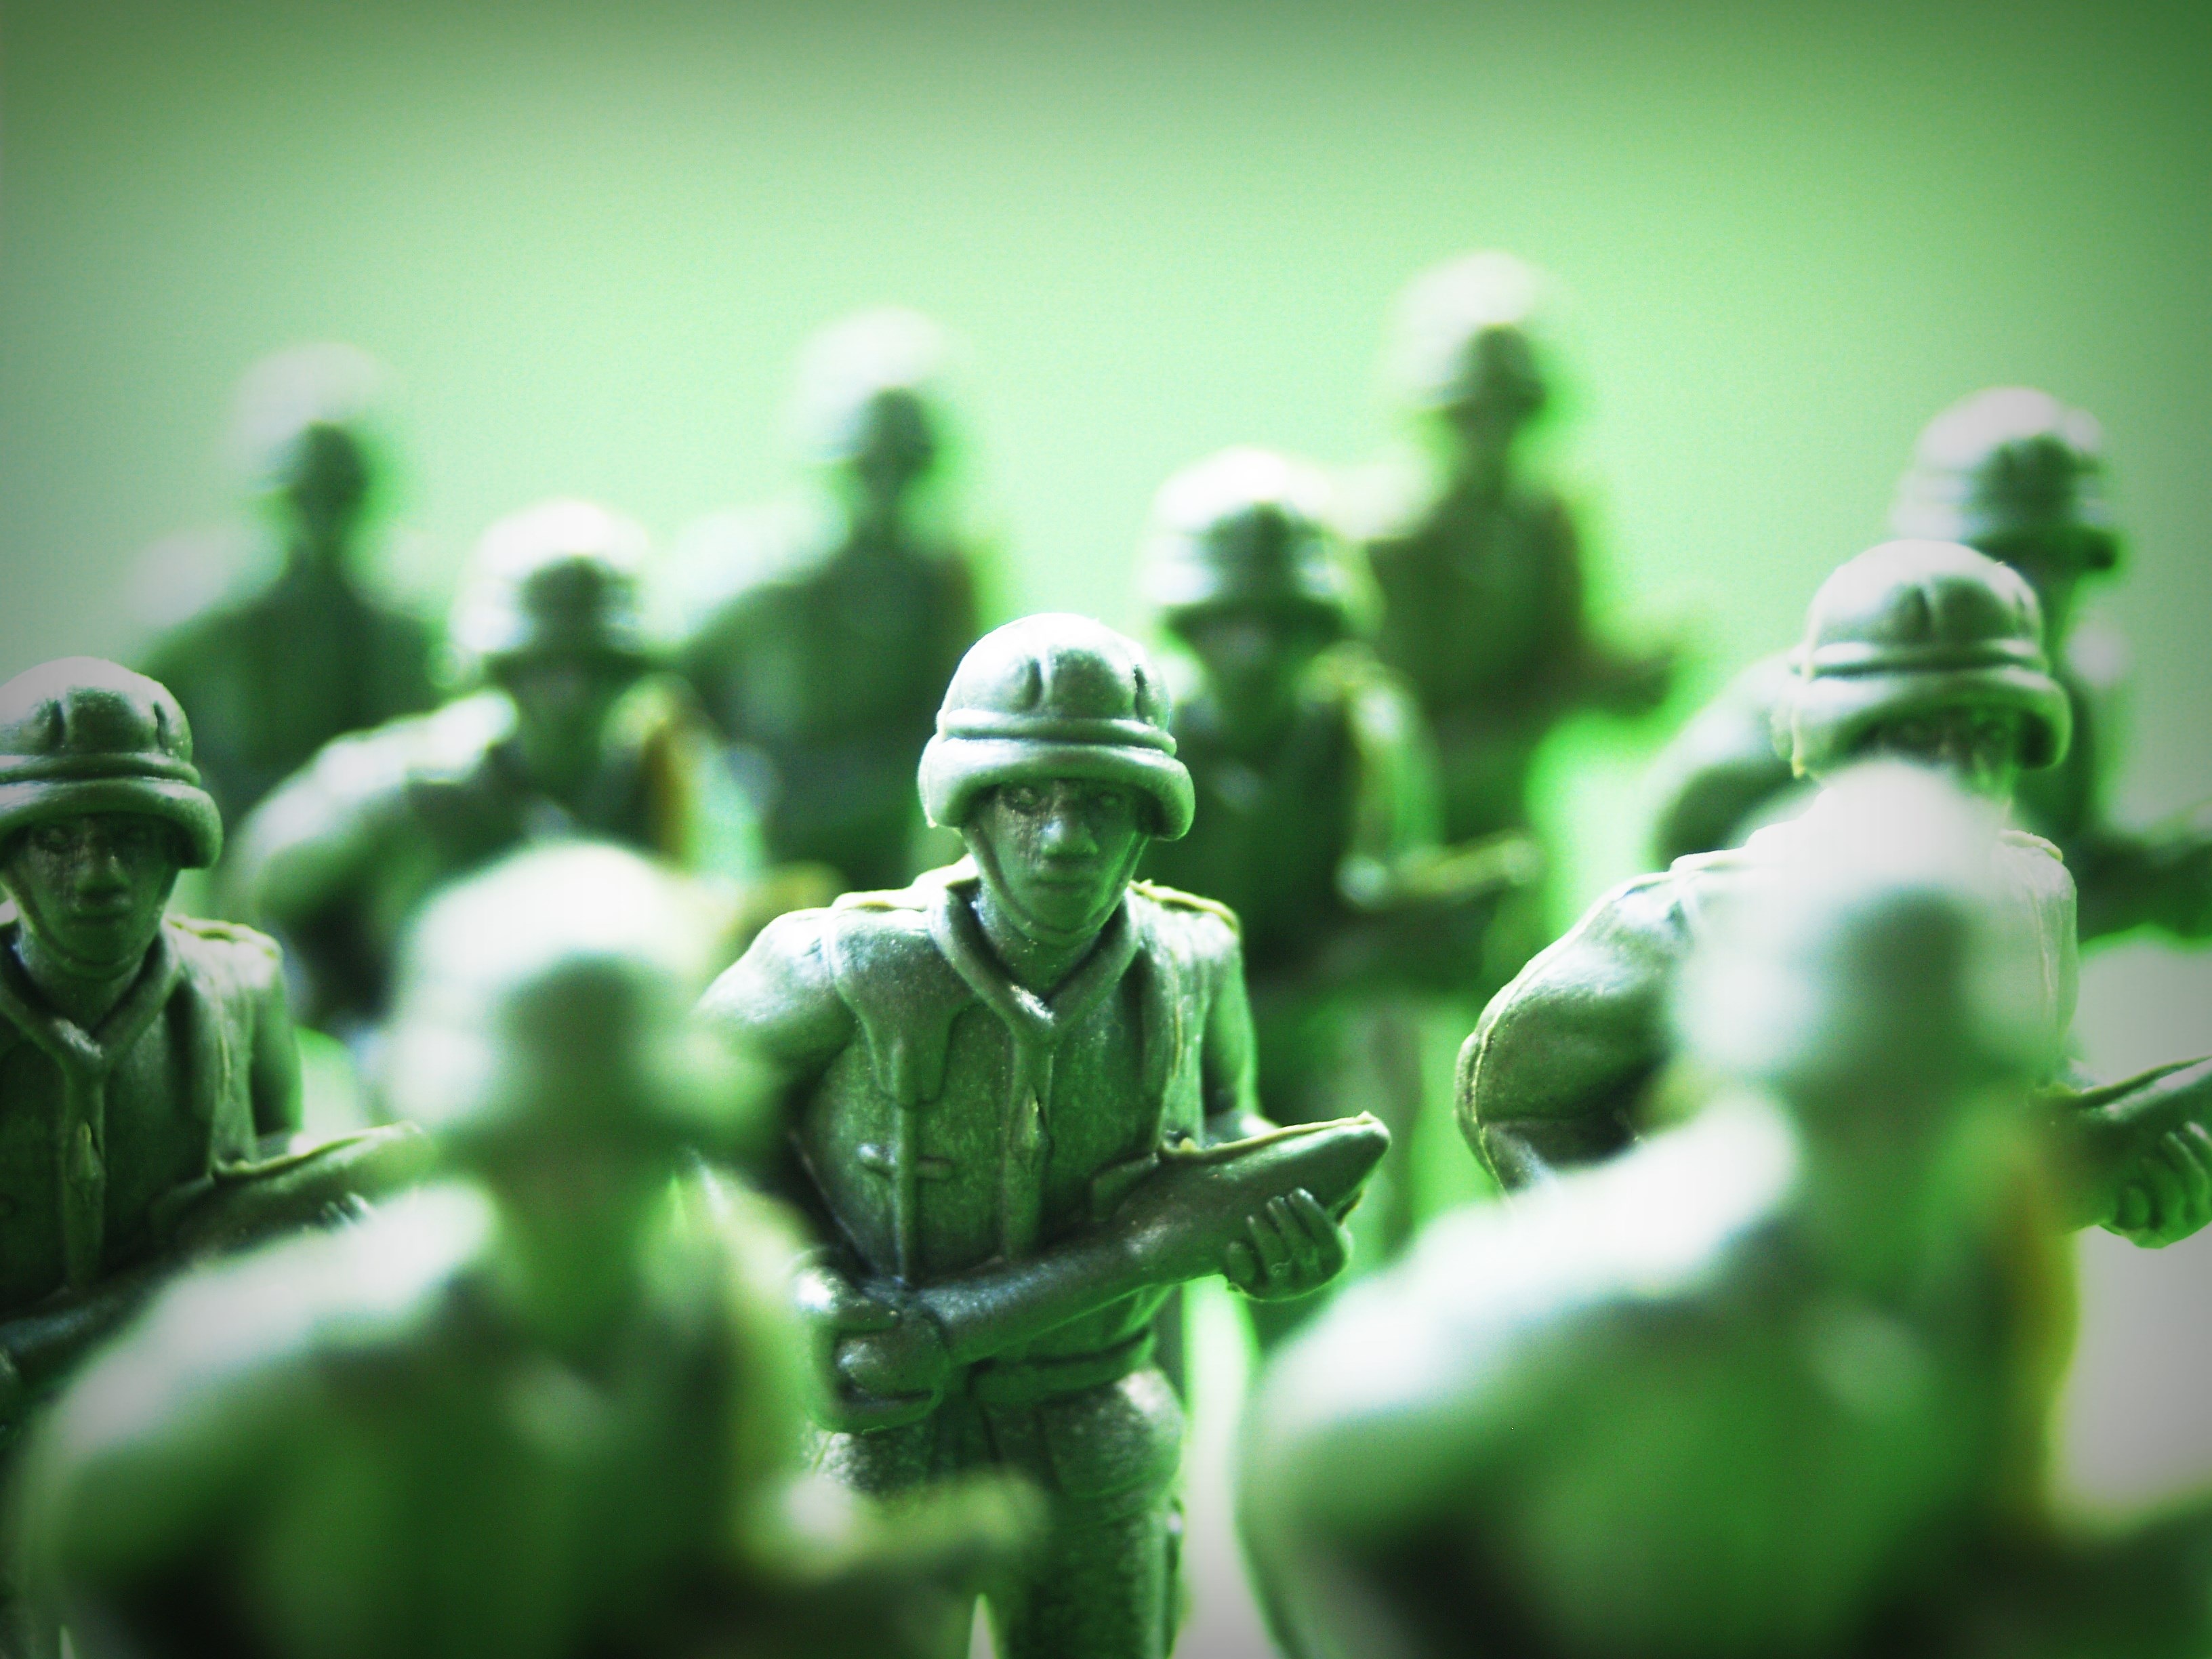
man, group, photography, play, plastic, isolated, monument, military, statue, model, green, soldier, army, small, action, fire, machine, closeup, toy, weapon, childhood, radio, close up, sculpture, war, battle, fun, figure, display, tiny, gun, rifle, attack, figurines, guard, aim, troop, combat, warfare, macro photography, infantry, defend, hazardous, warriors, enemy, gunman, bazooka, computer wallpaper, army men